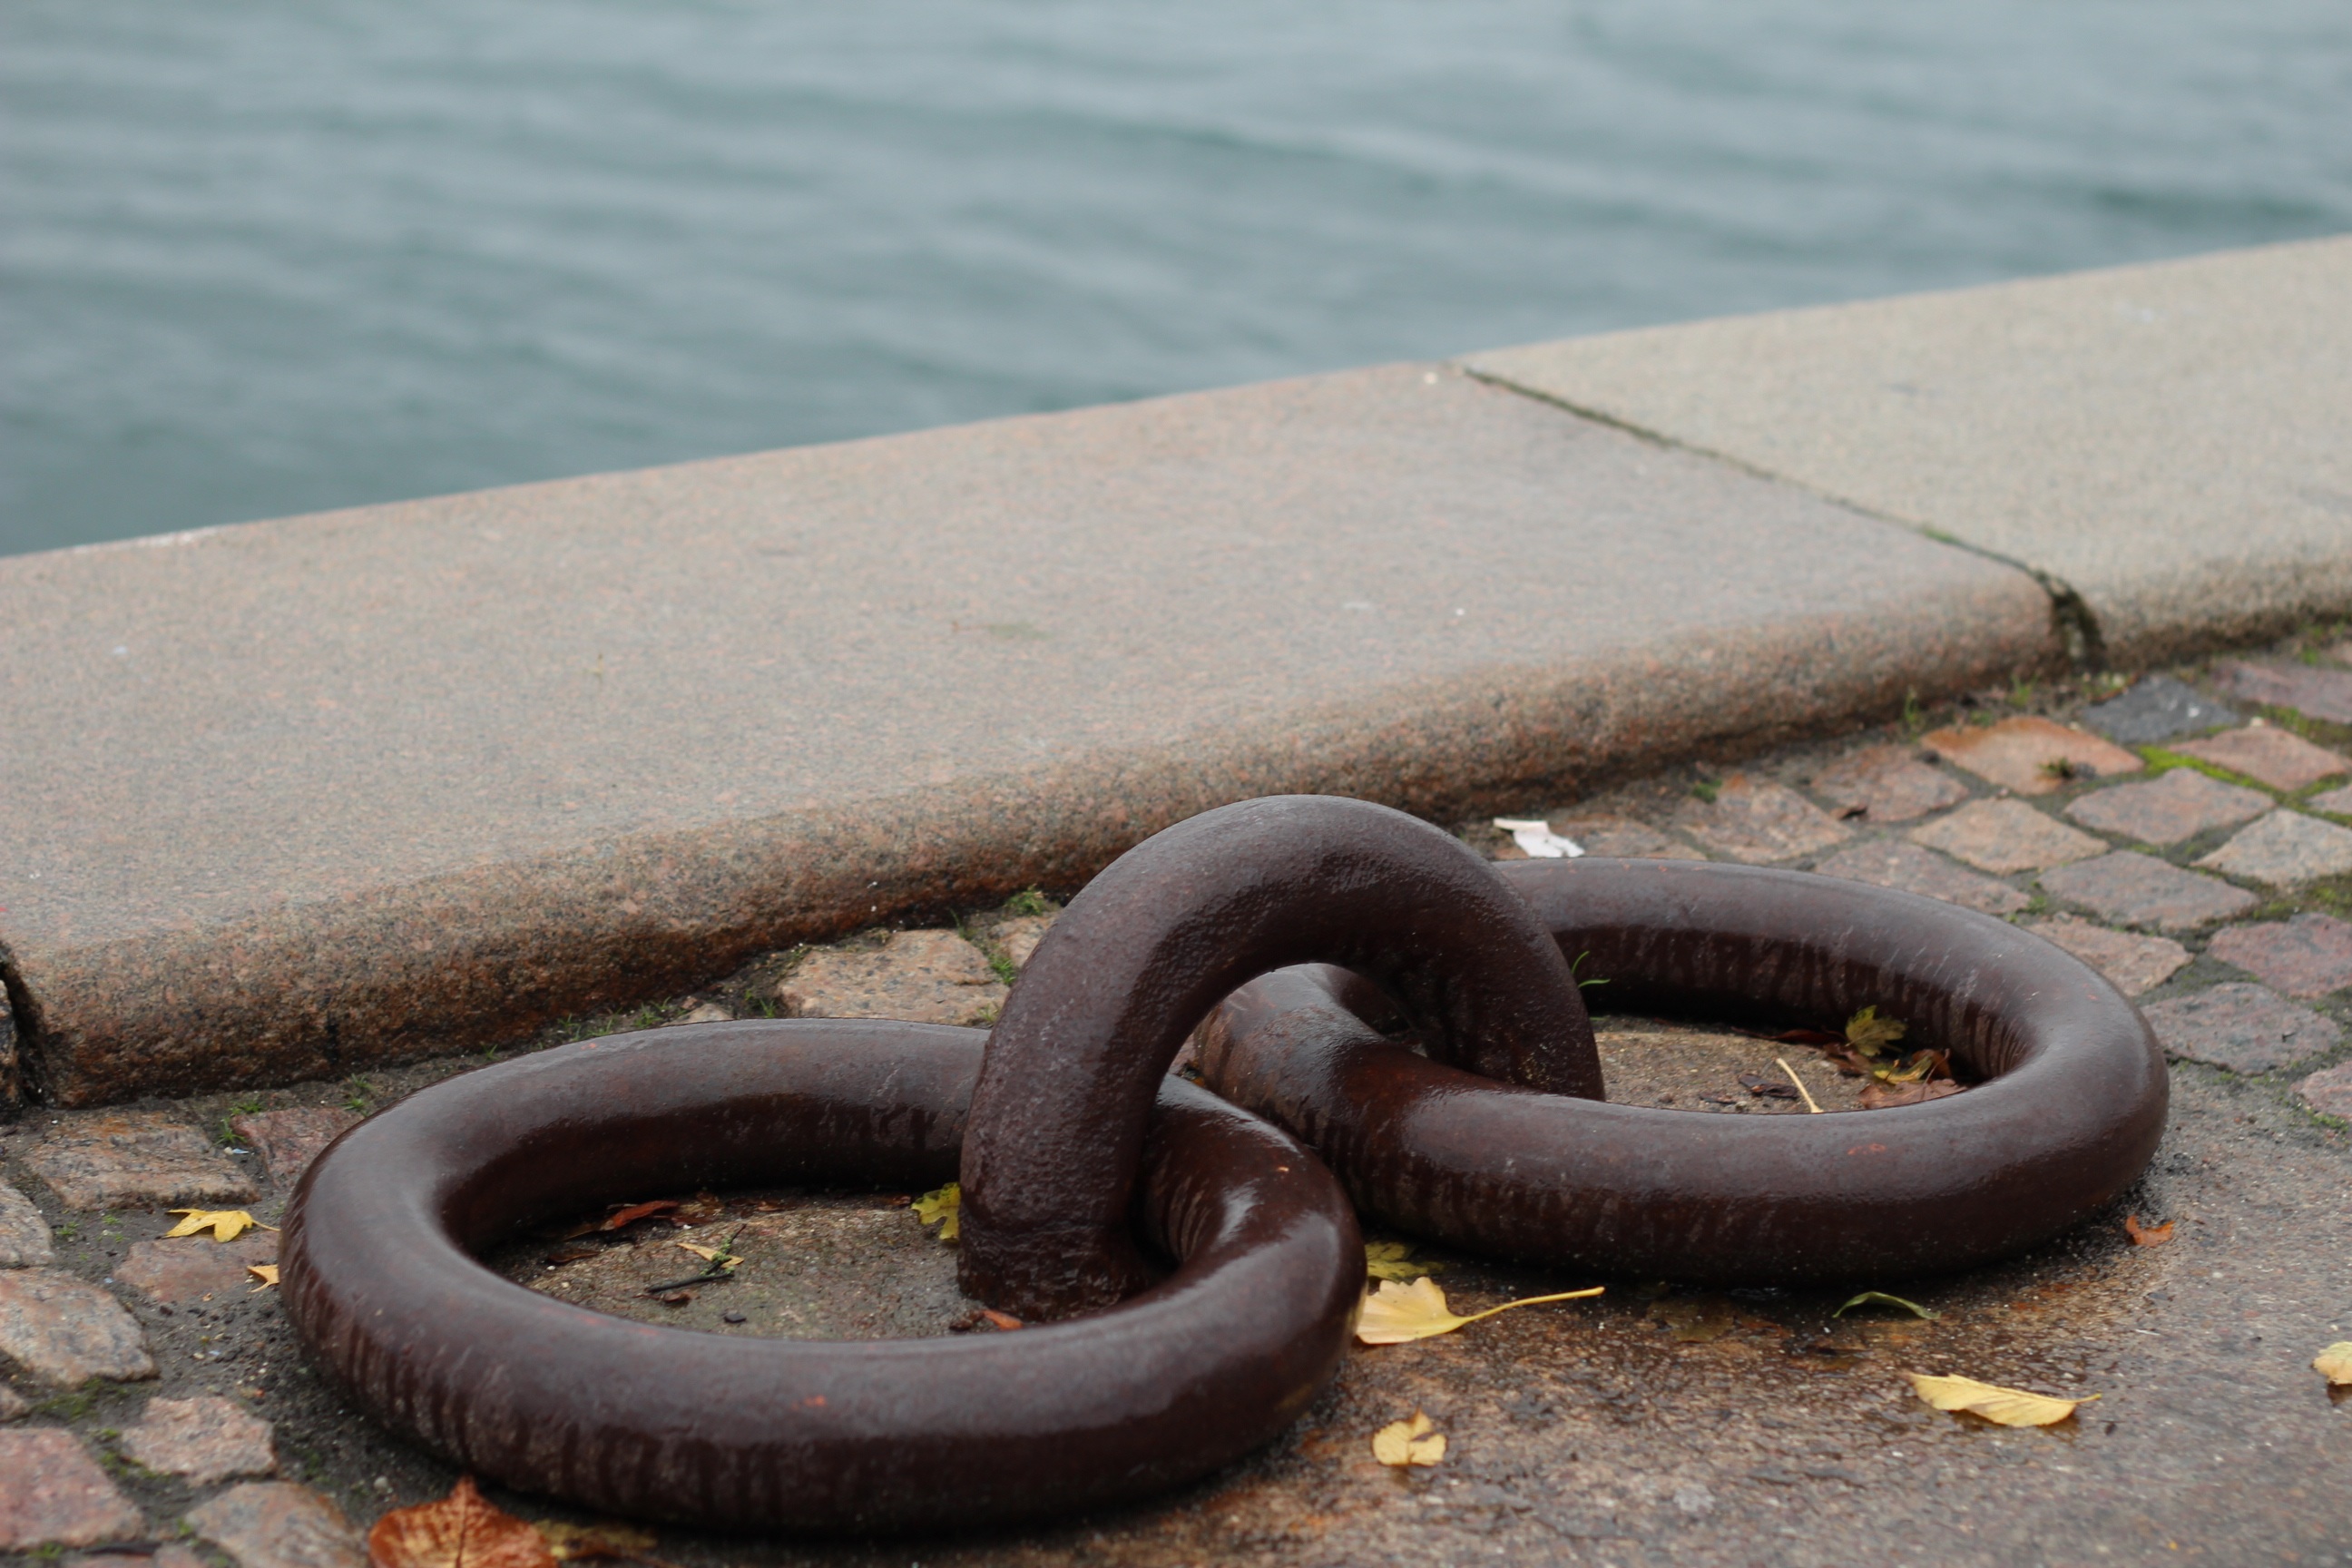
water, street, ring, chain, port, reptile, iron, heavy, kaj